American Idiot (song)

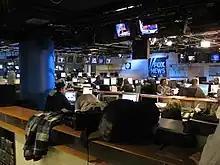
Billie Joe Armstrong touches on the idea that mainstream media has caused paranoia among the American public in a post-9/11 world. Armstrong also suggests that these same media outlets are brainwashing their viewers through propaganda and subliminal messaging.

Released in 2004, the single peaked at number 61 on the "Billboard" Hot 100, becoming Green Day's first "Billboard" Hot 100 chart entry. The appearance of "American Idiot" on the US singles charts occurred just prior to "Billboard"'s inclusion of Internet download purchases into their "Billboard" Hot 100 chart data, which would have made a significant difference in the song's peak had it benefited from the new chart tabulation system. "American Idiot" became Green Day's first top-five single in the United Kingdom, peaking at number 3, and it debuted at number 1 in Canada, their only #1 single there. In Australia, the song reached number 7 was ranked number 22 on Triple J's Hottest 100 of 2004. Green Day performed the song at the 2005 Grammy Awards. "American Idiot" has sold 1,371,000 copies .